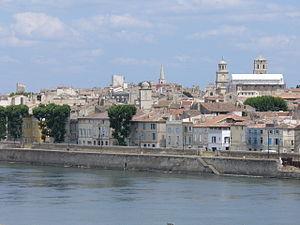
Arles est une commune du département des Bouches-du-Rhône, en région Provence-Alpes-Côte d'Azur. Il s'agit de la plus grande commune de France métropolitaine avec quelque 75 893 hectares. La ville est traversée par le Rhône et se trouve entre Nîmes et Marseille.